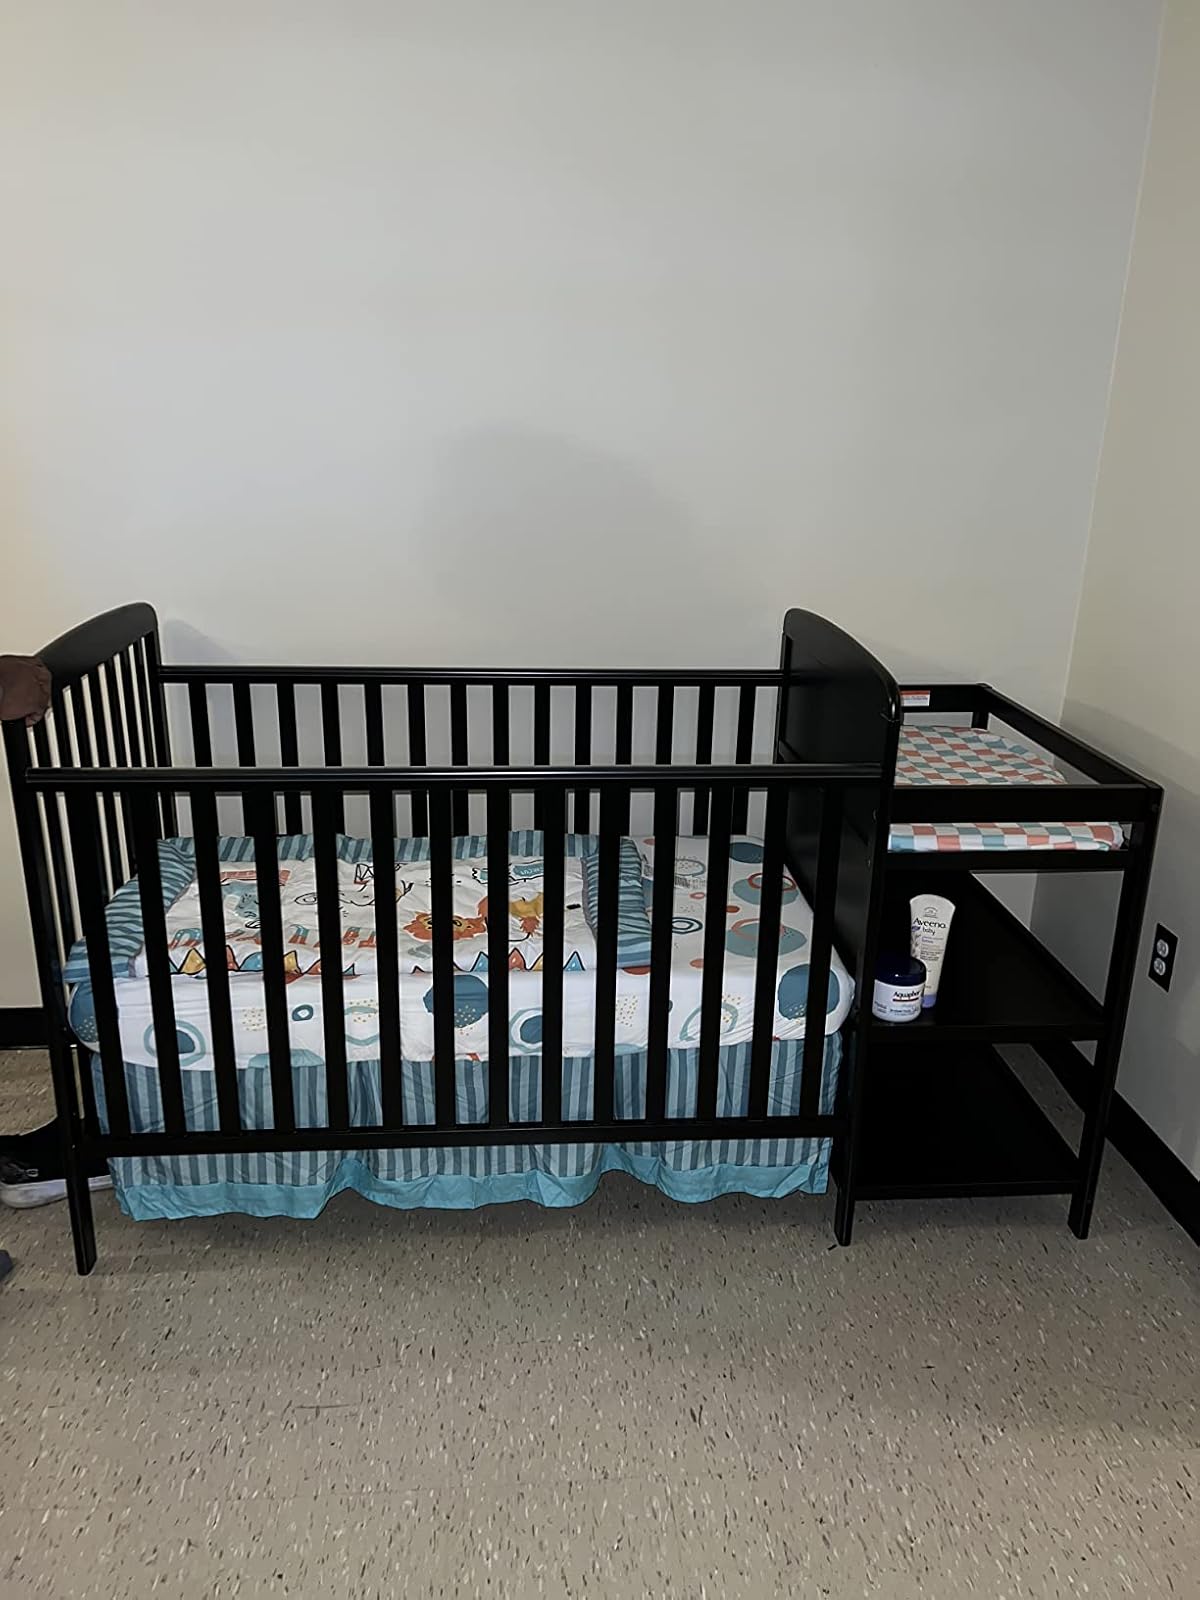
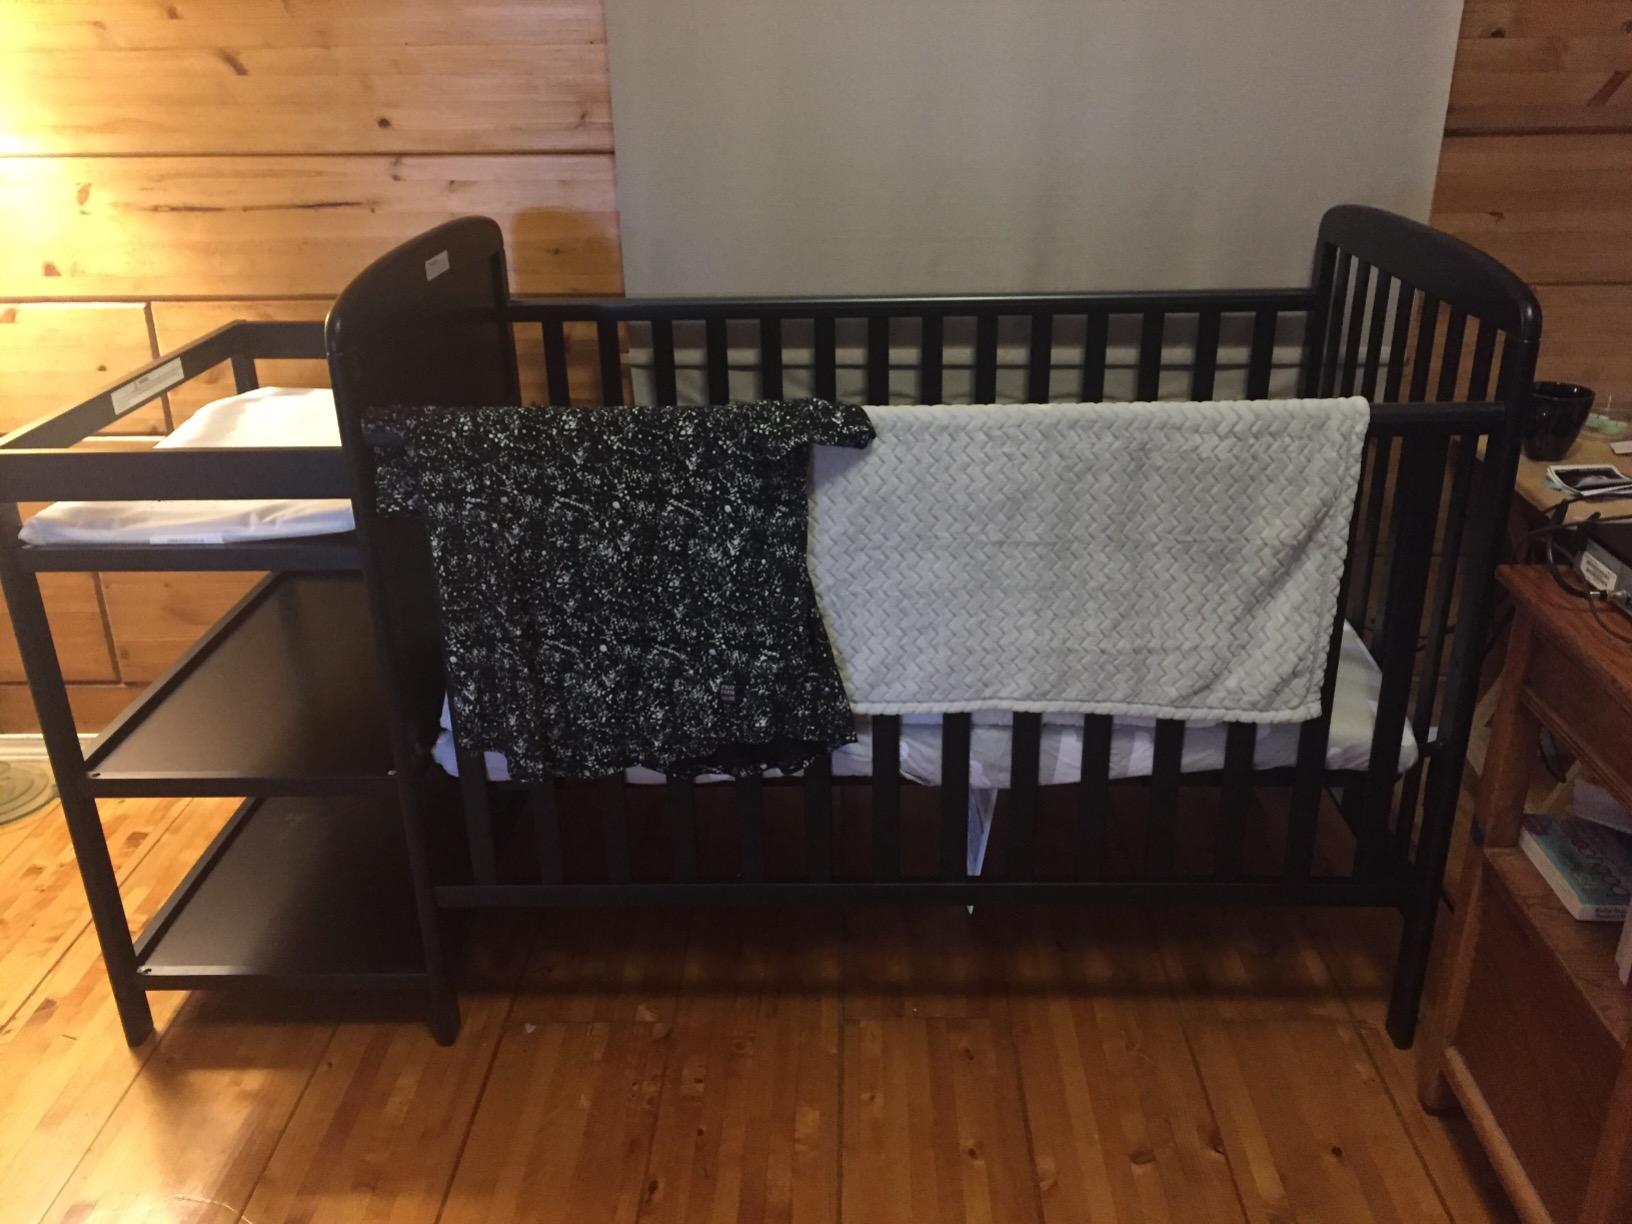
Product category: products_crib
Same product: yes